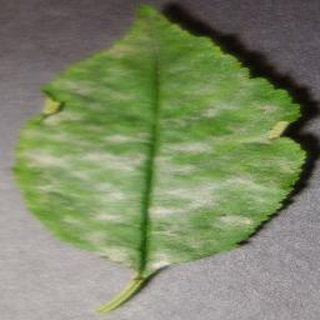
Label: cherry_powdery_mildew